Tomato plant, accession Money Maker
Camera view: vertical (180 deg); turntable rotation: 300 degrees
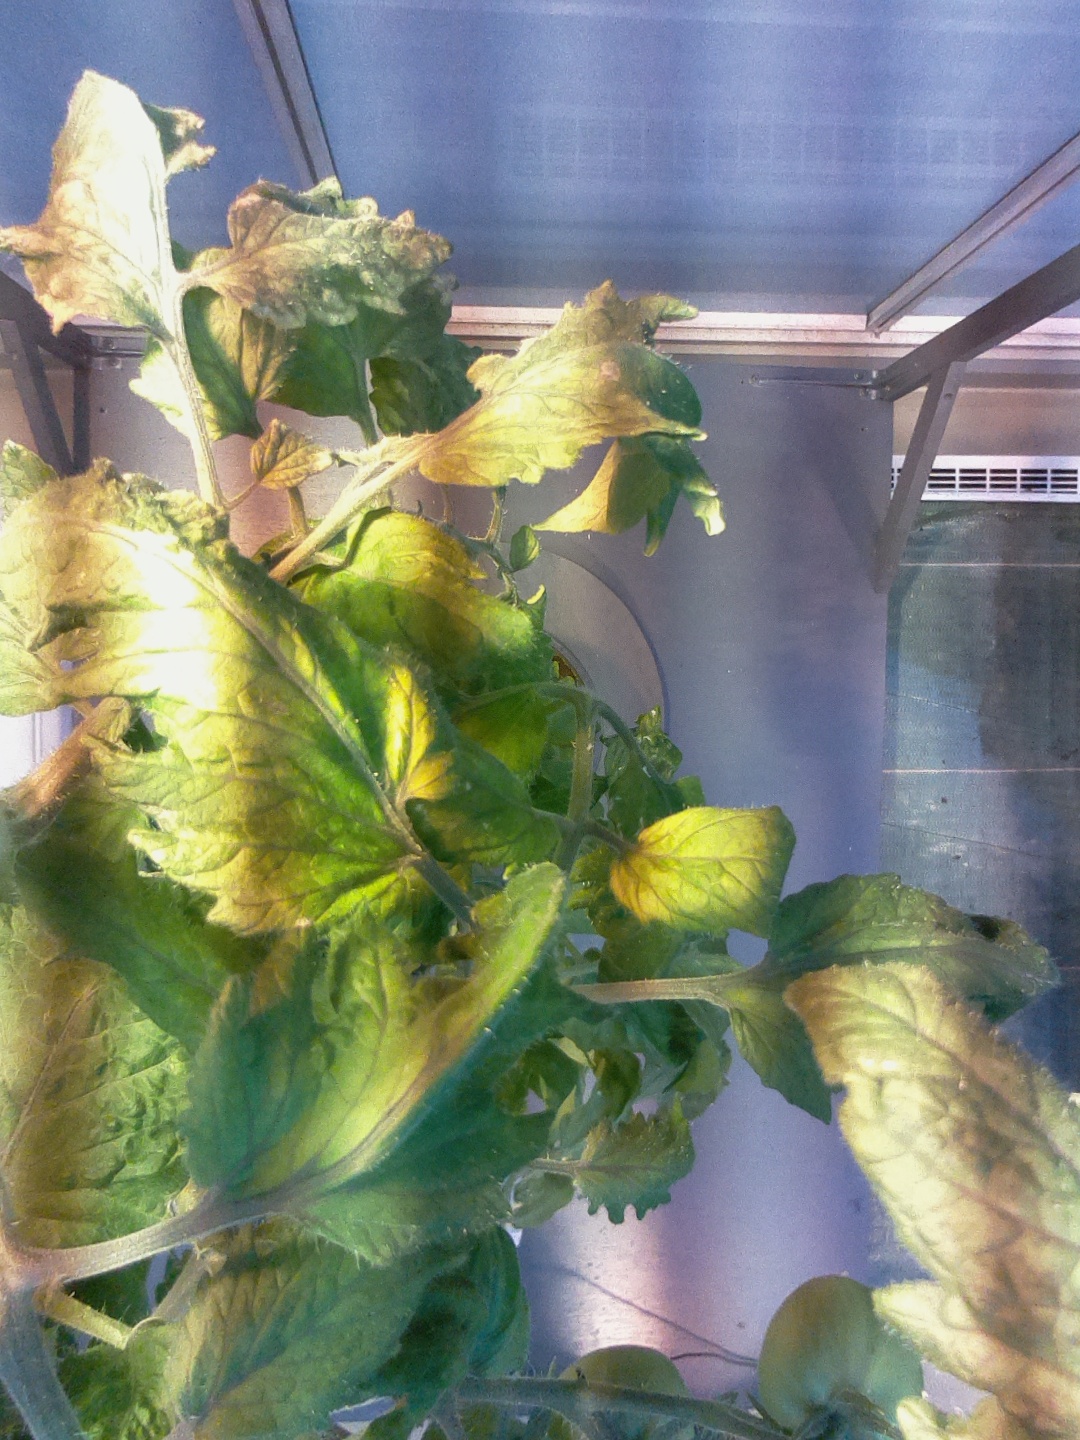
BBCH growth stage 72: 20%-30% of final fruit size